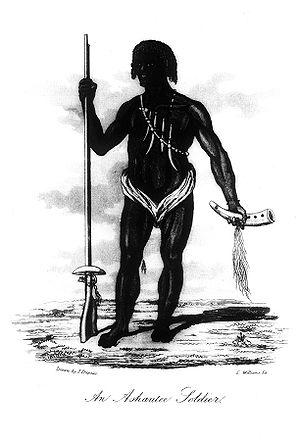
La famille Brontë [ˈbɹɒnteɪ] est une famille littéraire britannique du XIXᵉ siècle, dont la notoriété, qui s'étend à tous ses membres, est essentiellement due aux trois sœurs, poétesses et romancières, Charlotte, Emily et Anne. Elles publient des poèmes, puis des romans, d'abord sous des pseudonymes masculins. Leurs romans attirent immédiatement l'attention, pas toujours bienveillante, pour leur originalité et la passion qu'ils manifestent. Seul Jane Eyre, de Charlotte, connaît aussitôt le succès. Mais Wuthering Heights d'Emily, The Tenant of Wildfell Hall d'Anne et Villette de Charlotte sont admis plus tard parmi les grandes œuvres de la littérature.
Le monde imaginaire de Glass Town, la « confédération de la Ville de verre », a été créé à la fin de 1827 par Charlotte, Branwell, Emily et Anne Brontë. Il a cédé la place, vers 1834, au royaume imaginaire d’Angria, « administré » par Charlotte et Branwell Brontë.